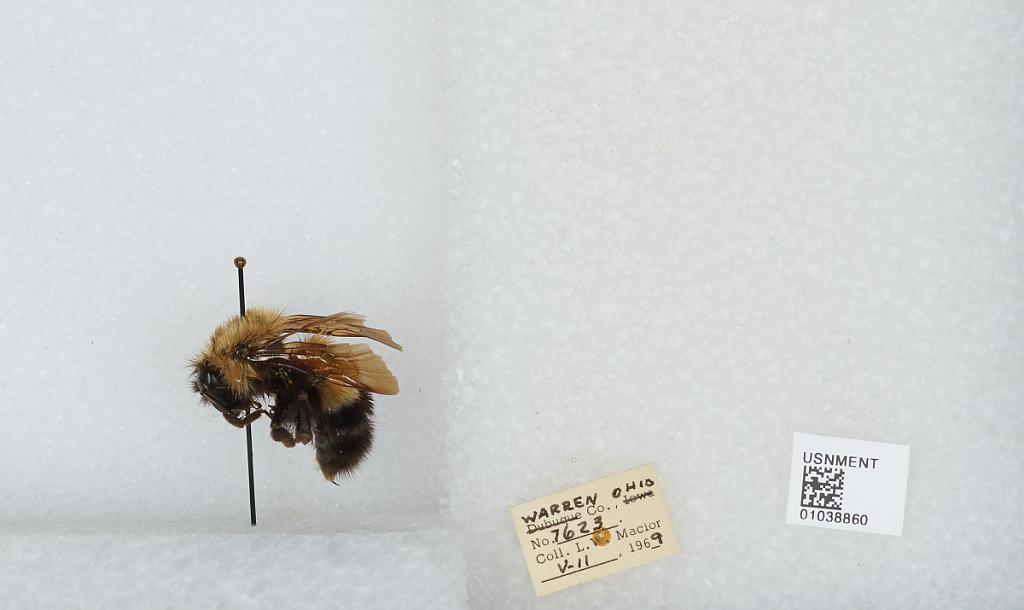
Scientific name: Bombus (Pyrobombus) perplexus Cresson
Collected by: L. Macior
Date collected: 1969-5-11
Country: United States
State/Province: Ohio
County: Warren
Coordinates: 39.4242, -84.1856